A Star Is Born (1937 film)

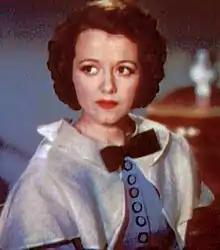
Janet Gaynor

Danny gets Esther a one-time waitressing job at a fancy Hollywood party. While serving hors d'œuvres, she catches Norman's eye. The next day, he gets his longtime producer and good friend, Oliver Niles, to give her a screen test. Impressed, Oliver gives her a contract and a new name, "Vicki Lester". She practices her few lines for her first tiny role.